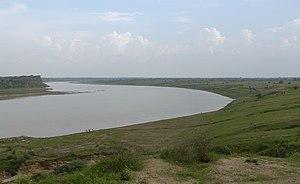
Rivière Chambal près de Dhaulpur, Inde.